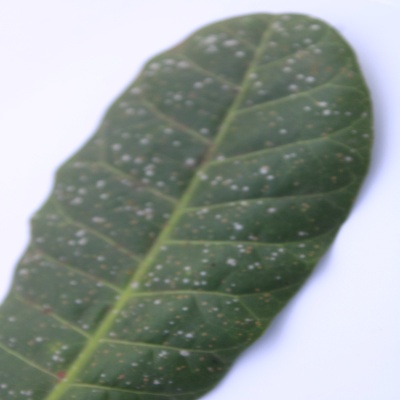
Crop: Cashew
Condition: red rust